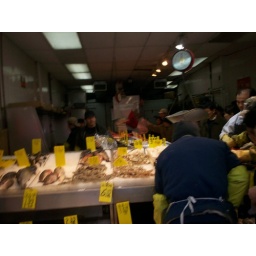
fish market in chinatown